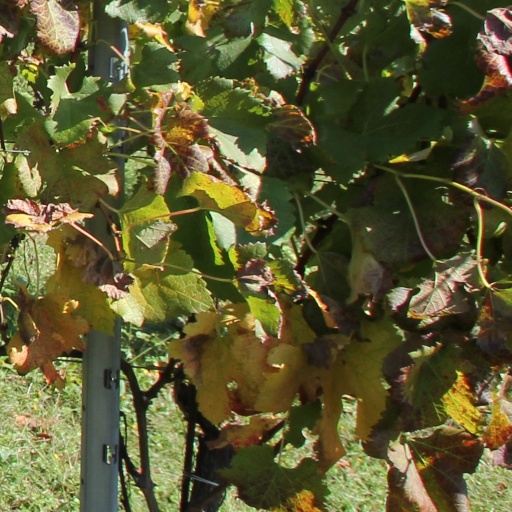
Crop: grape